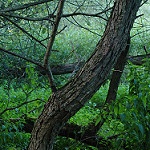
Scene: Outdoor